Liverpool Riverside railway station

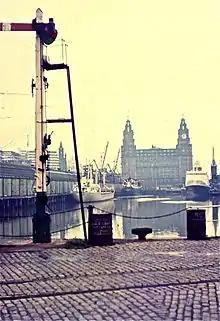
1972 view of branch-line with MV Ulster Queen and the Liver Building in the background.

On 20 September 1960, English Electric type 4 locomotives D211 and D212 were respectively named "Mauretania" and "Aureol" at the station.